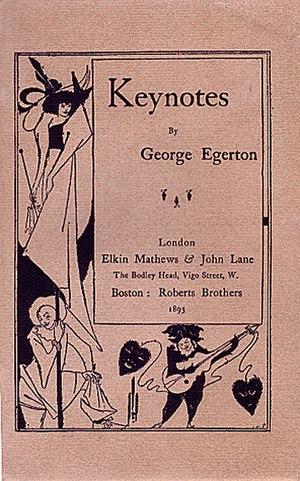
John Lane est un éditeur britannique, cofondateur de John Lane Publisher - The Bodley Head.